Millerntor-Stadion

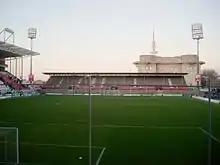
The North stand in 2012.

With the new South Stand completed and a new temporary seating area above the North Stand, the capacity was increased to 22,648. With the first phase of the redevelopment completed, the club also ensure that the club fulfilled the ground grading requirements for a licence from the DFL, including the installation of under-soil heating. In addition, the iconic old manually operated scoreboard was, for many fans lamentably, replaced by a more modern new digital display screen.